St Peter's College, Adelaide

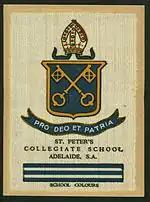
Collectable Australian School cigarette card featuring the old St Peter's College colours and crest, s.

The school's emblem consists of a blue shield with white trim, surmounted by two golden keys and bishop's mitre (contemporary versions place the mitre within rather than above the shield, dissimilating the emblem from that of the Diocese of Gloucester). The keys represent Saint Peter while the mitre represents the school's link to the Anglican Church. Beneath the shield is a scroll with the school's Latin motto "Pro Deo et Patria", which translates into English as "For God and Country".